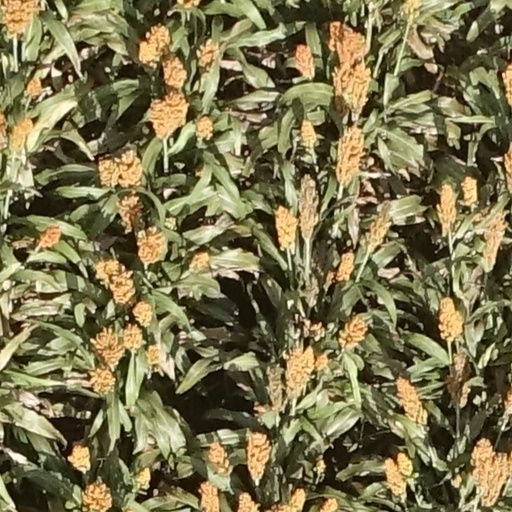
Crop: sorghum